Arleen Whelan

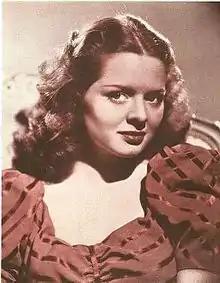
Whelan in 1938

Whelan was a native of Salt Lake City, Utah. Before she became an actress, she worked in Southern California as a manicurist, contributing her earnings to help with her family's expenses.